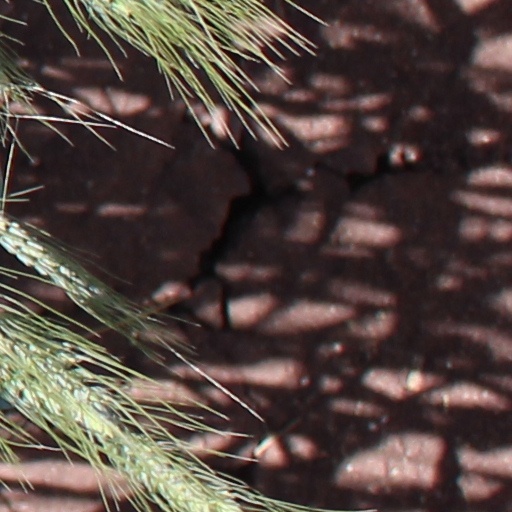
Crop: wheat